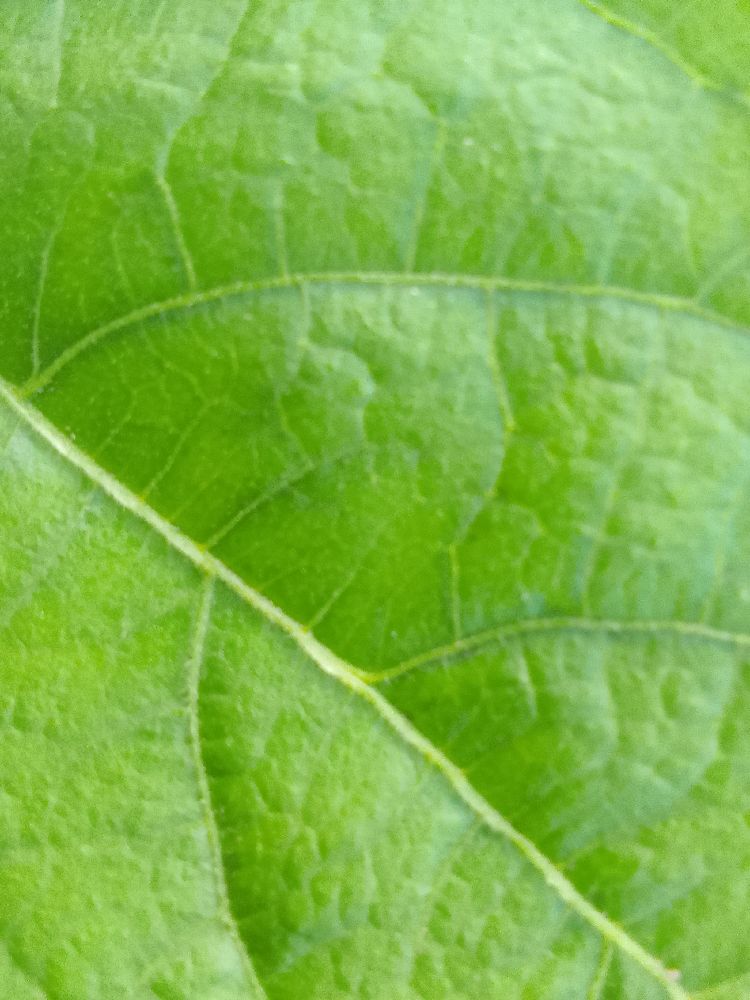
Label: healthy